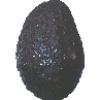
Label: avocado